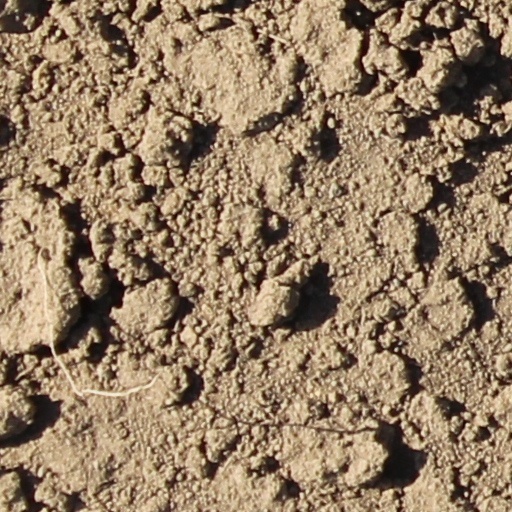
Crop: wheat